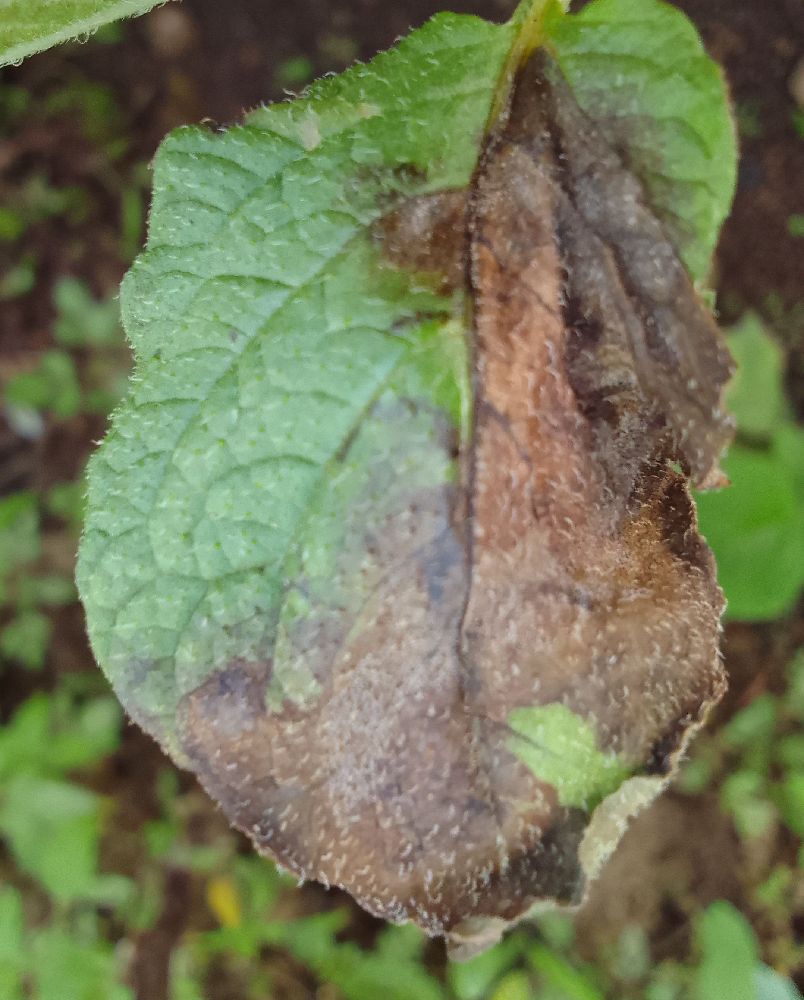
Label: Late blight